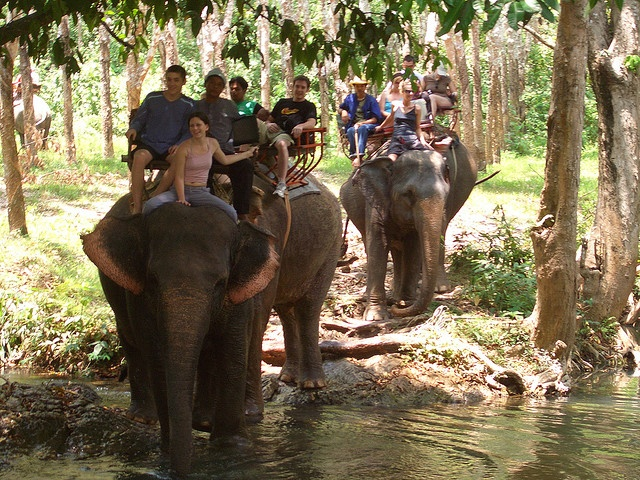
Several people enjoying a ride on three elephants.
Groups on elephants trekking through water and jungle
A group of people riding on the backs of elephants.
A group of tourists are riding elephants throught the jungle.
A group of people riding on elephants crossing water